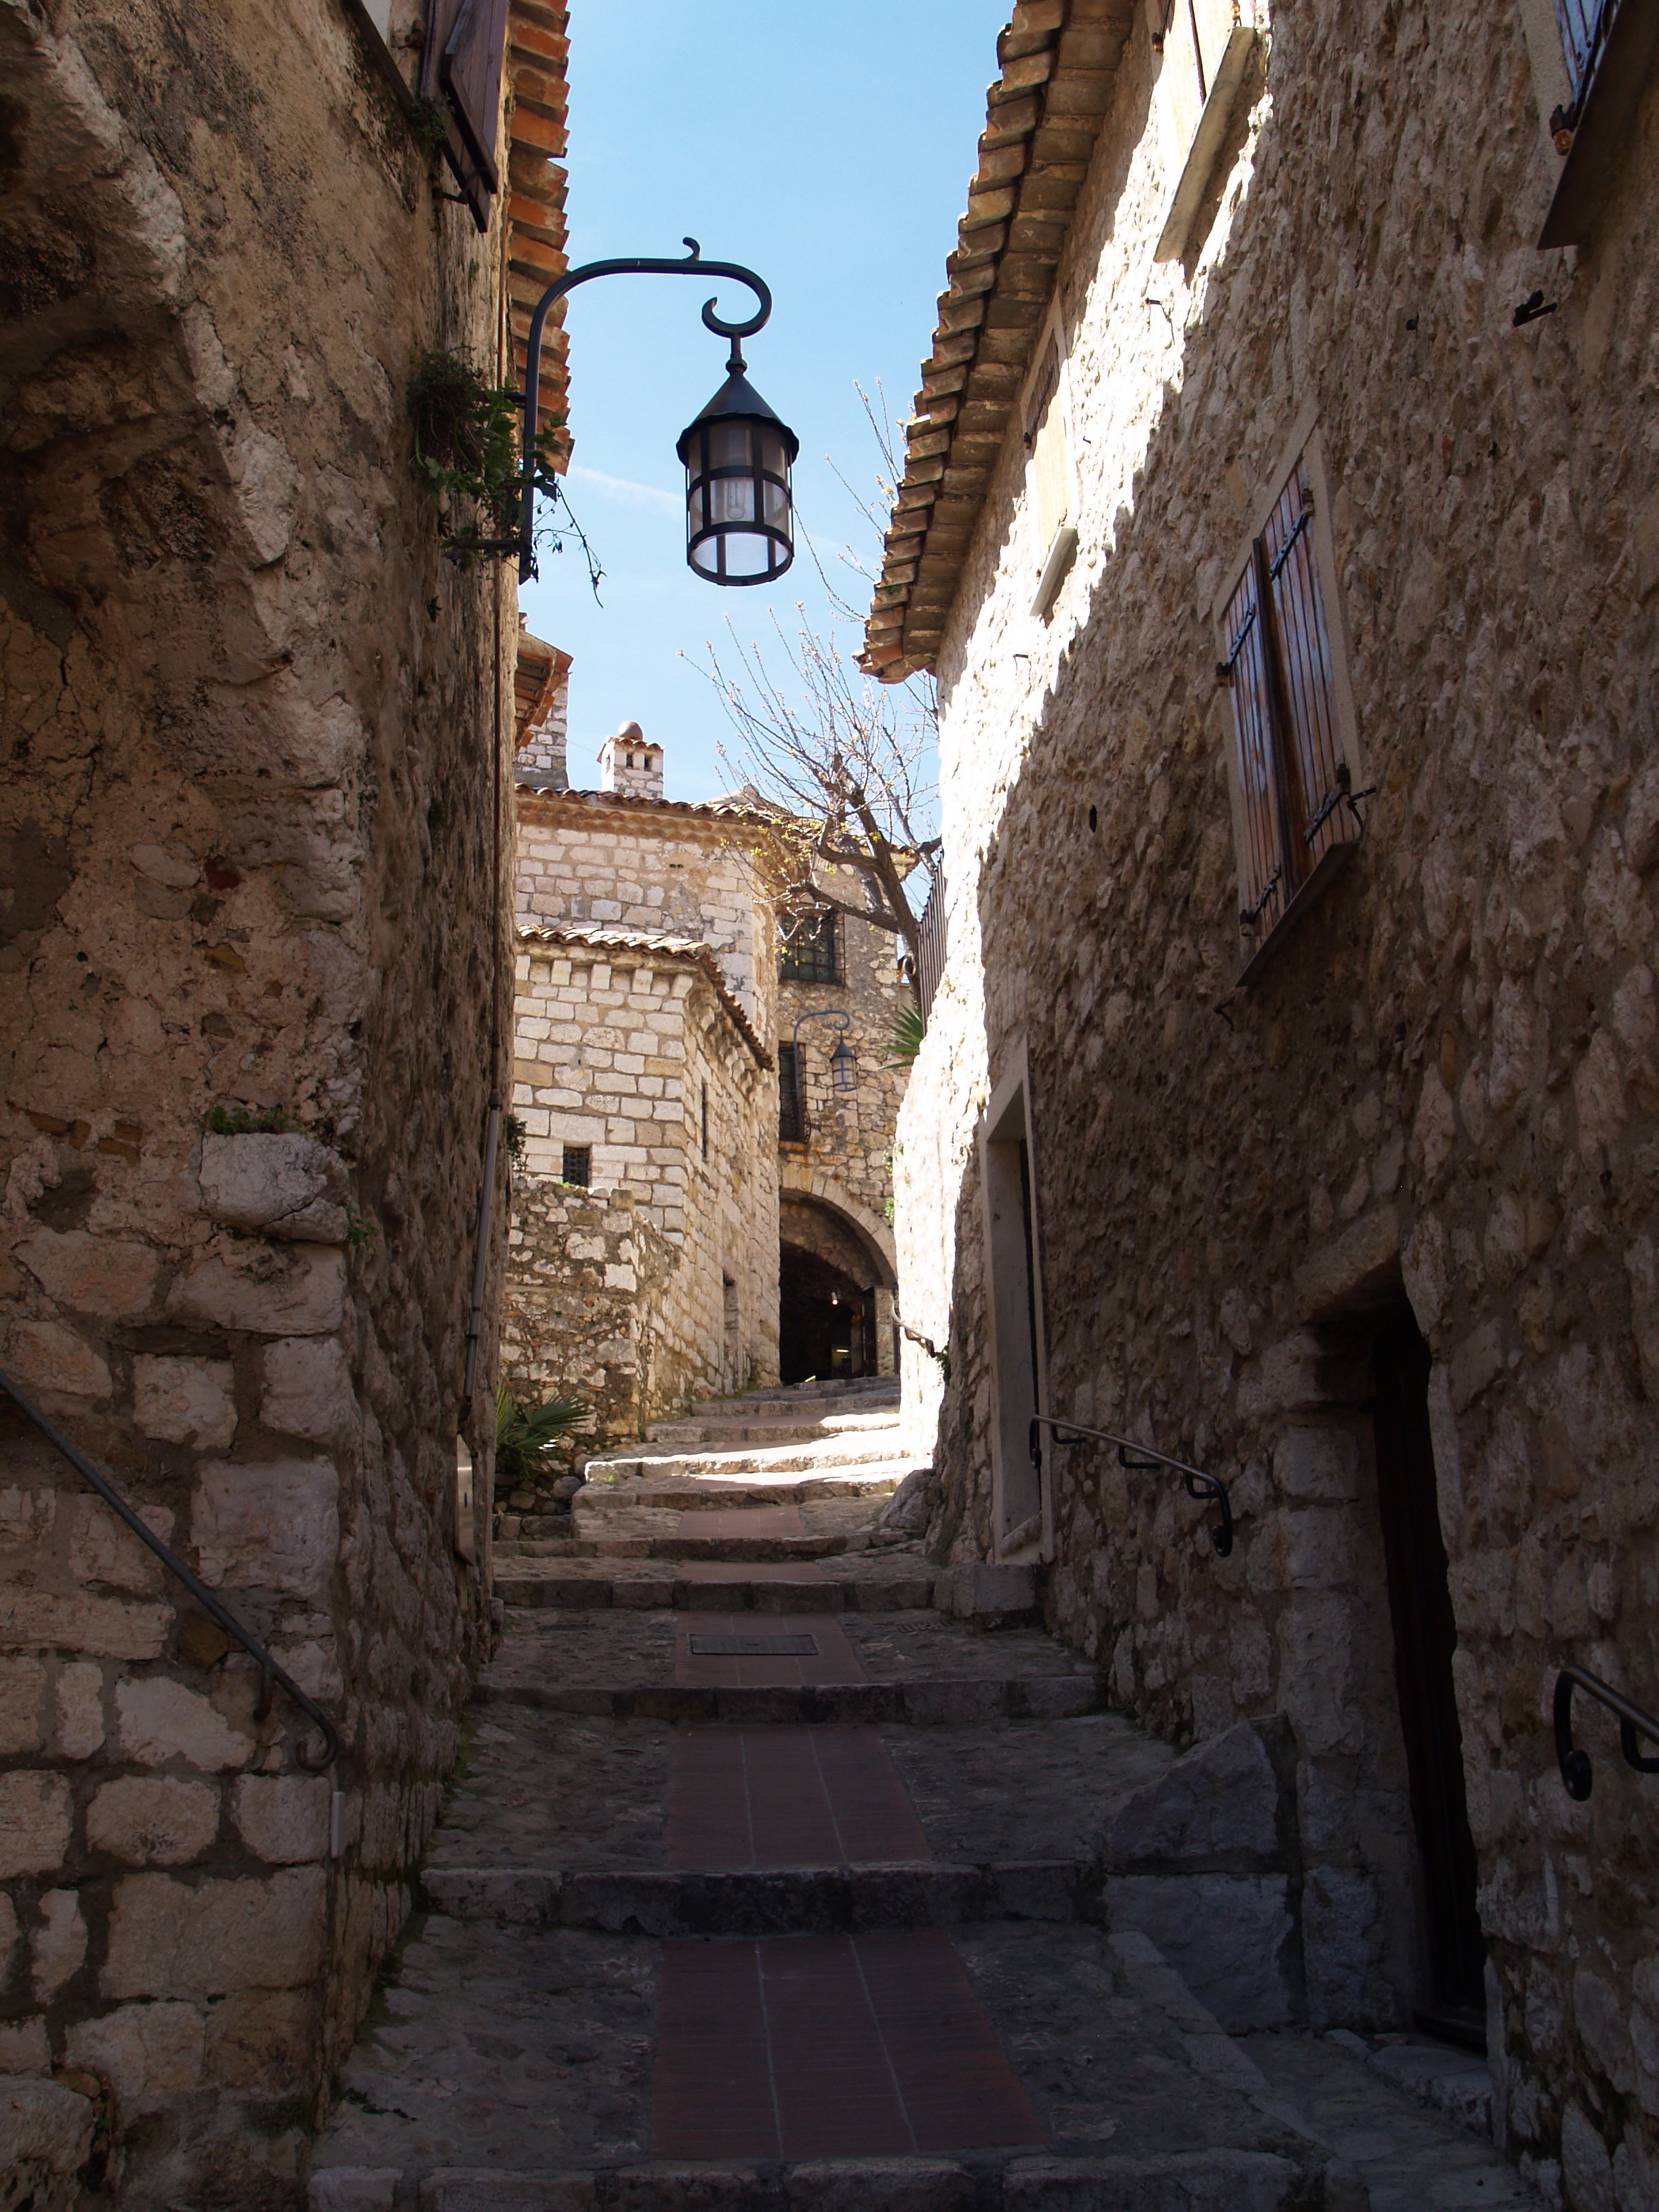
landscape, outdoor, architecture, road, street, town, old, alley, wall, village, france, europe, arch, rural, mediterranean, church, place of worship, french, temple, ruins, infrastructure, picturesque, monastery, provence, history, alpes, middle ages, cote, azur, eze, ancient history, human settlement